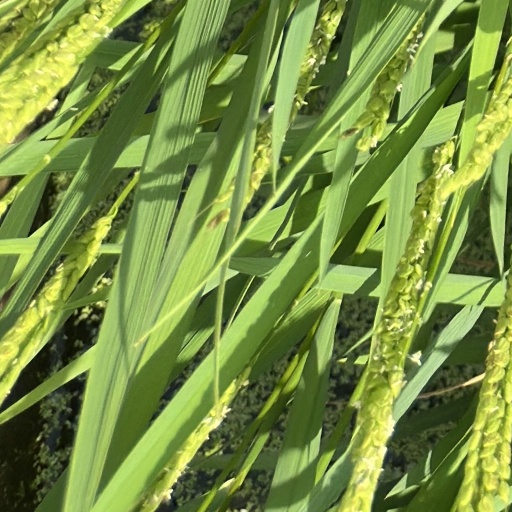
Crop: rice